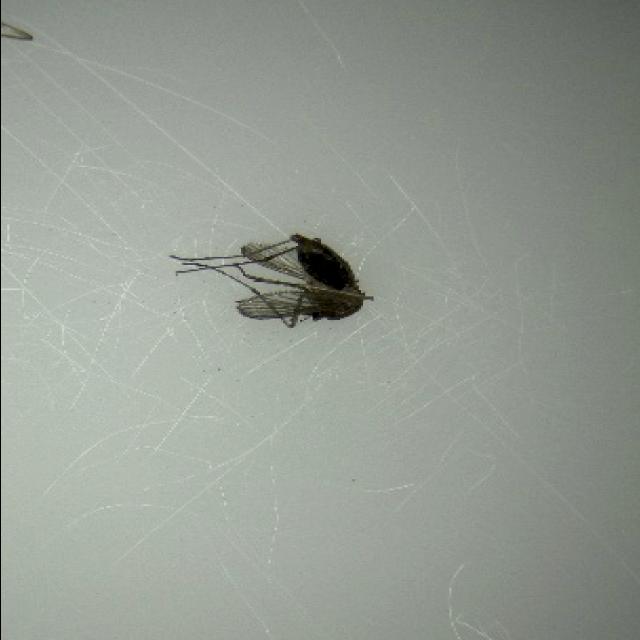
Species: culex_tritaeniorhynchus